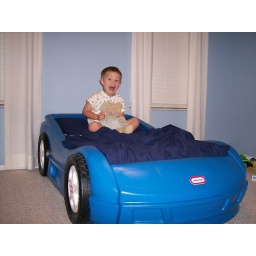
Last day in car bed